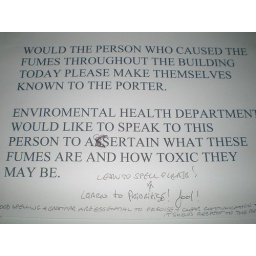
How not to put up a sign in a building